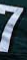
Number: 7